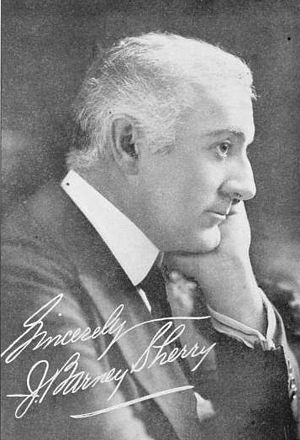
J. Barney Sherry
J. Barney Sherry var en amerikansk stumfilmsskuespiller. Han medvirkede i 215 film fra 1905 til 1929.